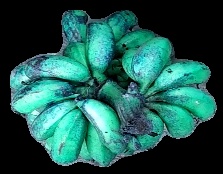
Variety: rasbale
Grade: grade3